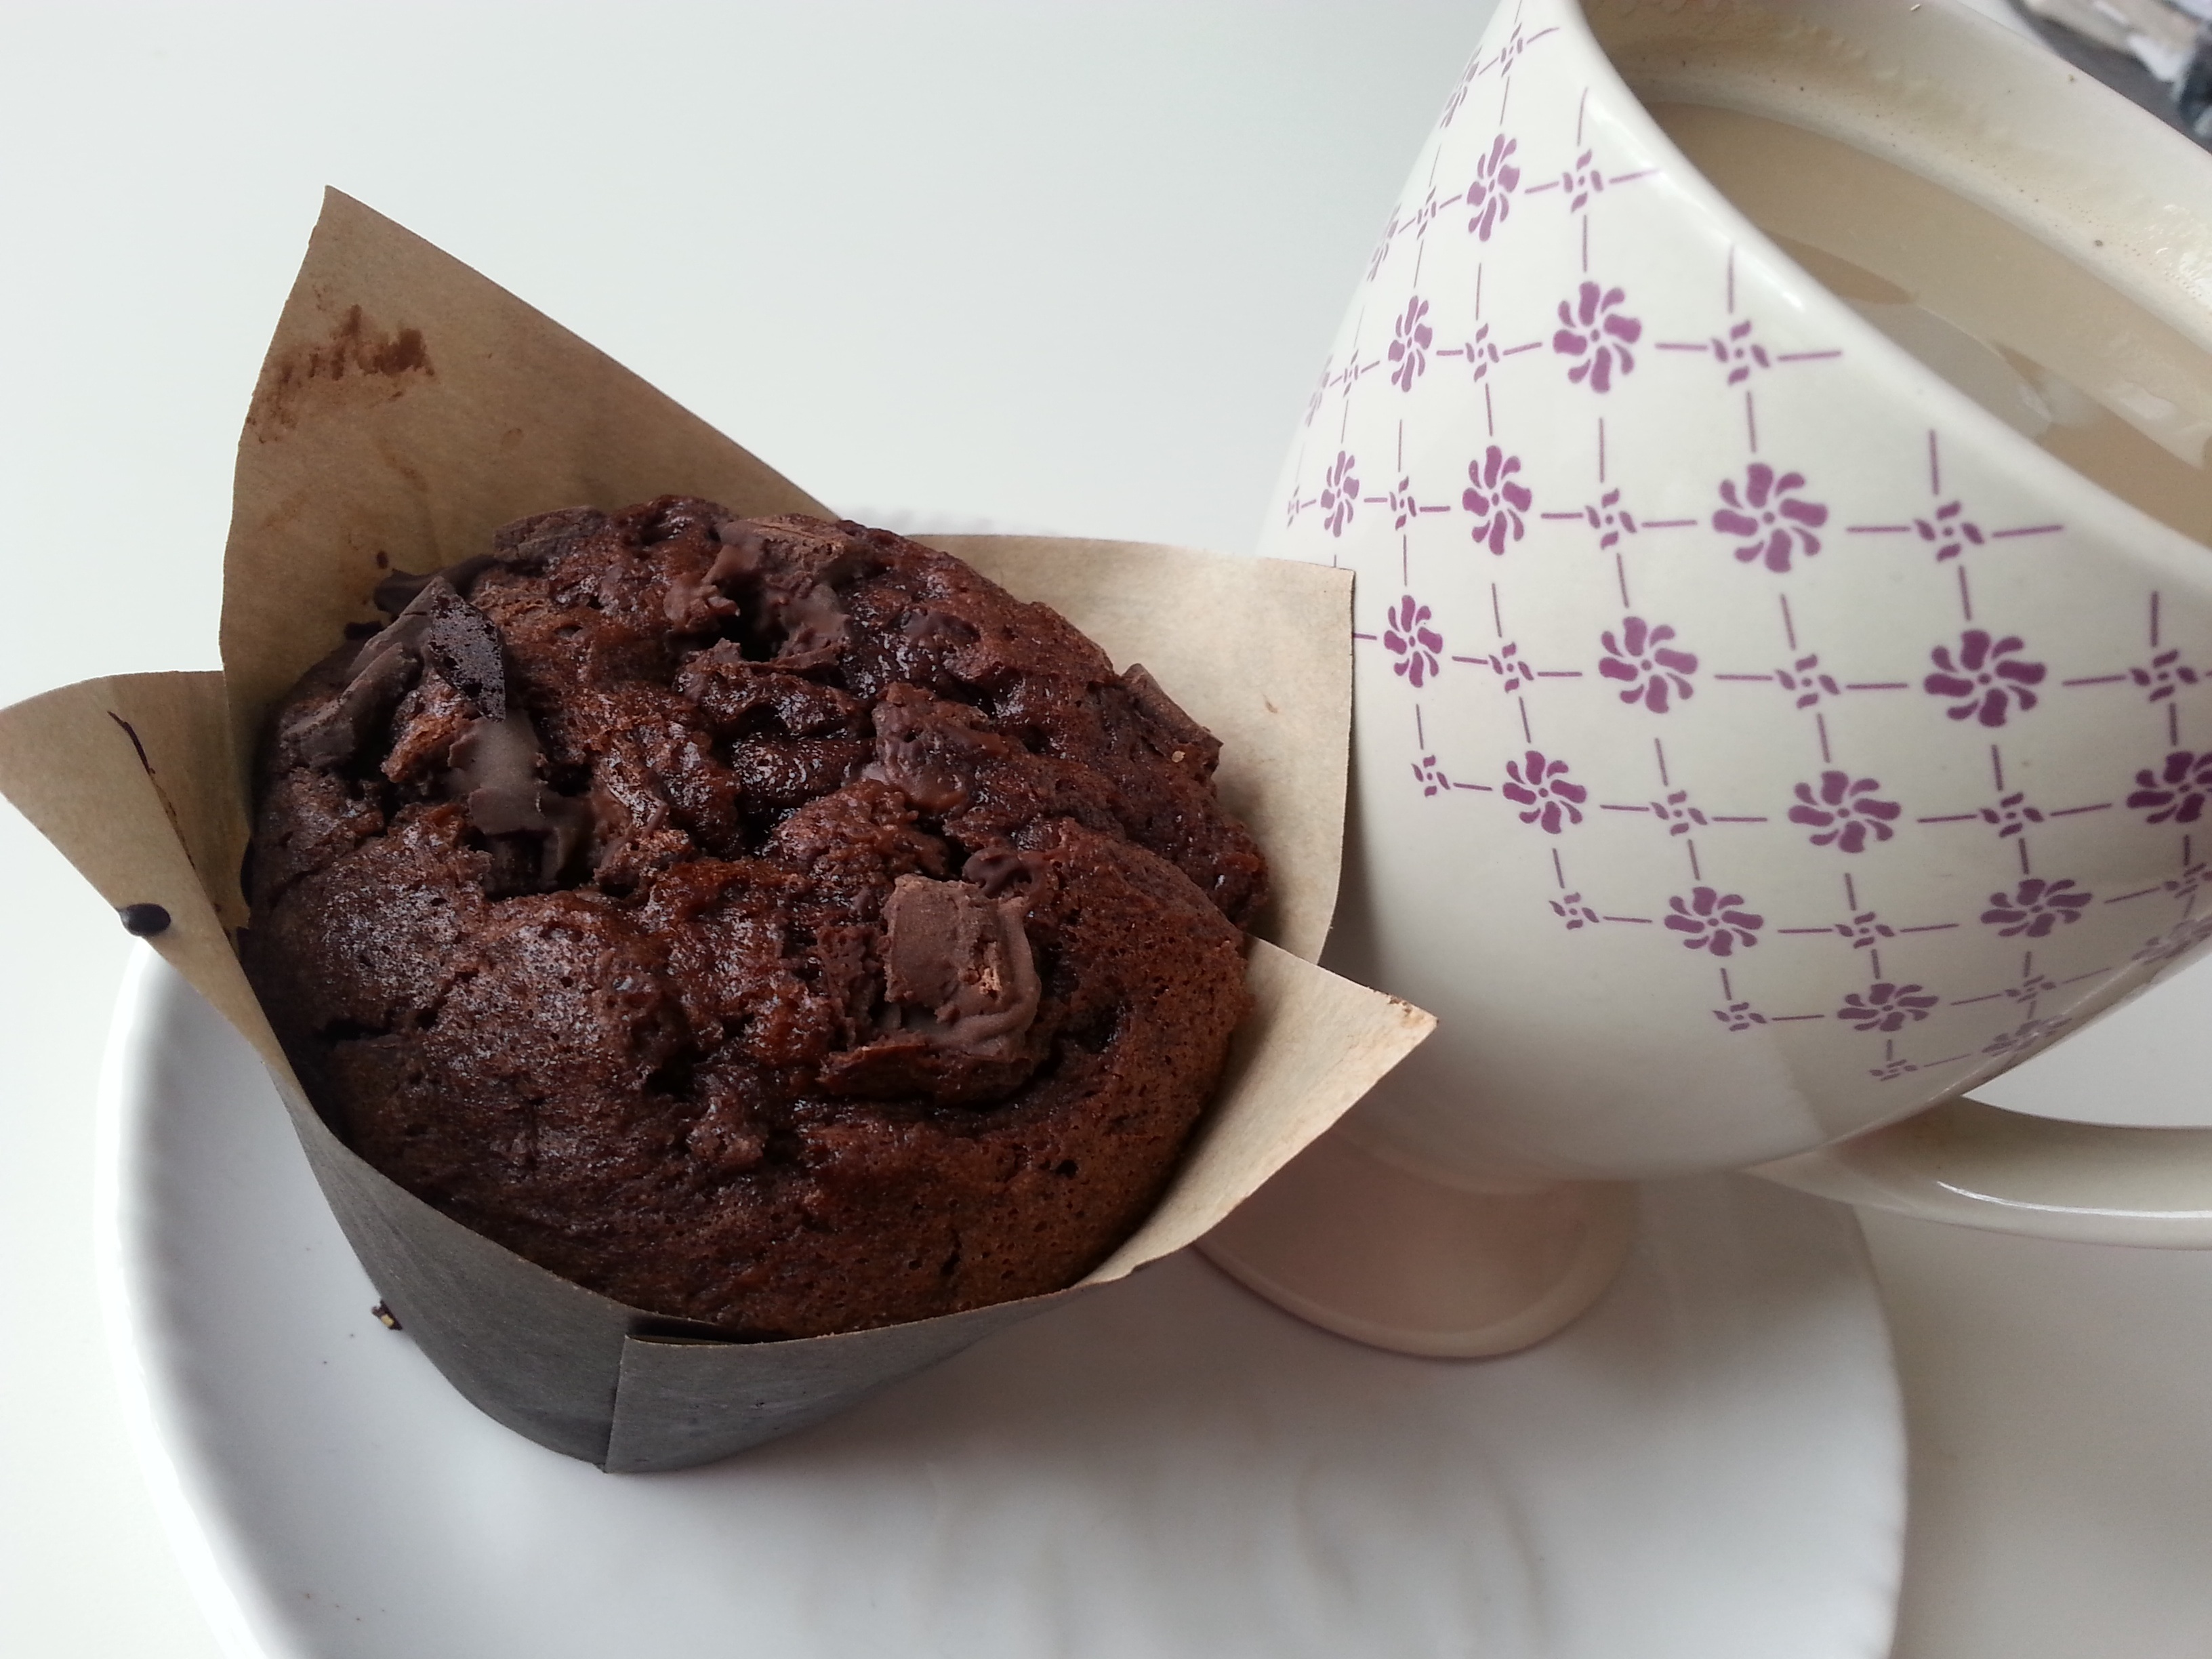
coffee, cup, food, produce, breakfast, chocolate, baking, milk, dessert, cake, muffin, chocolate cake, coconut, icing, baked goods, cakes, flavor, chocolate ice cream, snack food, chocolate truffle, chocolate brownie